M. and Mme. Joseph Prudhomme

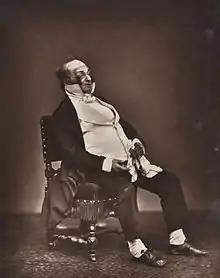
Henry Monnier playing the part of "Monsieur Prudhomme" (c. 1875), photograph by Étienne Carjat, musée d'Orsay

Monsieur and Madame Prudhomme were a pair of French caricature characters of the 19th century, created by Henry Monnier. They were a bourgeois couple.